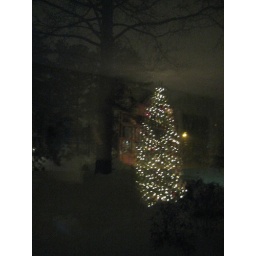
My tree reflected in the window and the storm